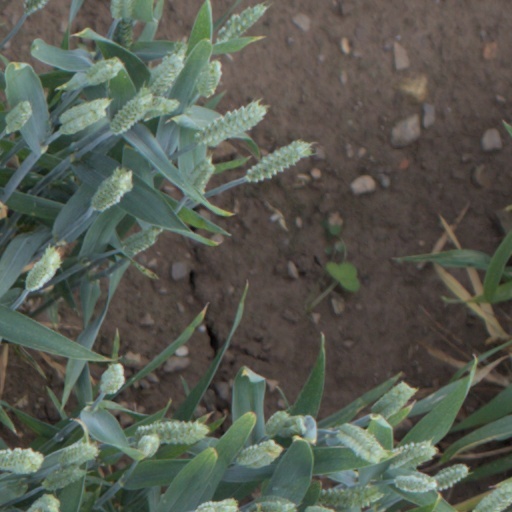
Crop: wheat